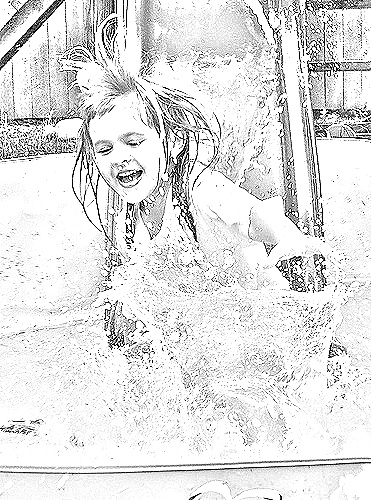
Portrait style: Sketch Portrait